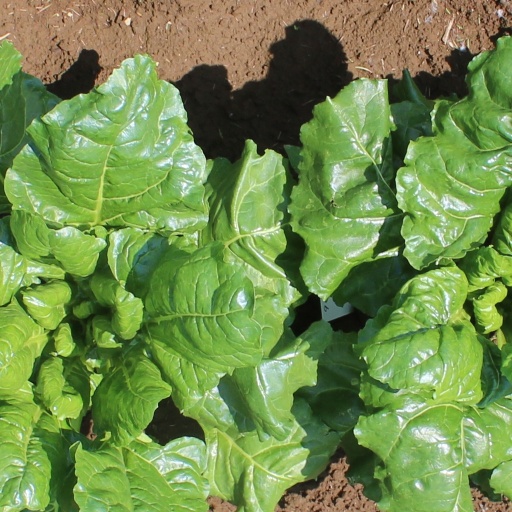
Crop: sugar beet